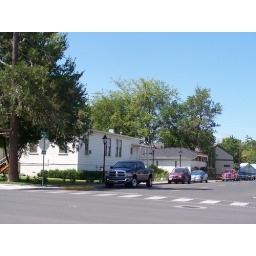
That's the community center in the front. Our brand new closed library building is in the back.